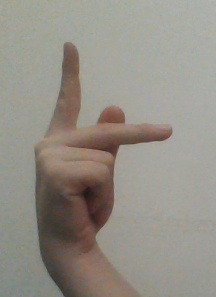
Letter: dha